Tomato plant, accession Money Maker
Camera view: bottom (45 deg); turntable rotation: 60 degrees
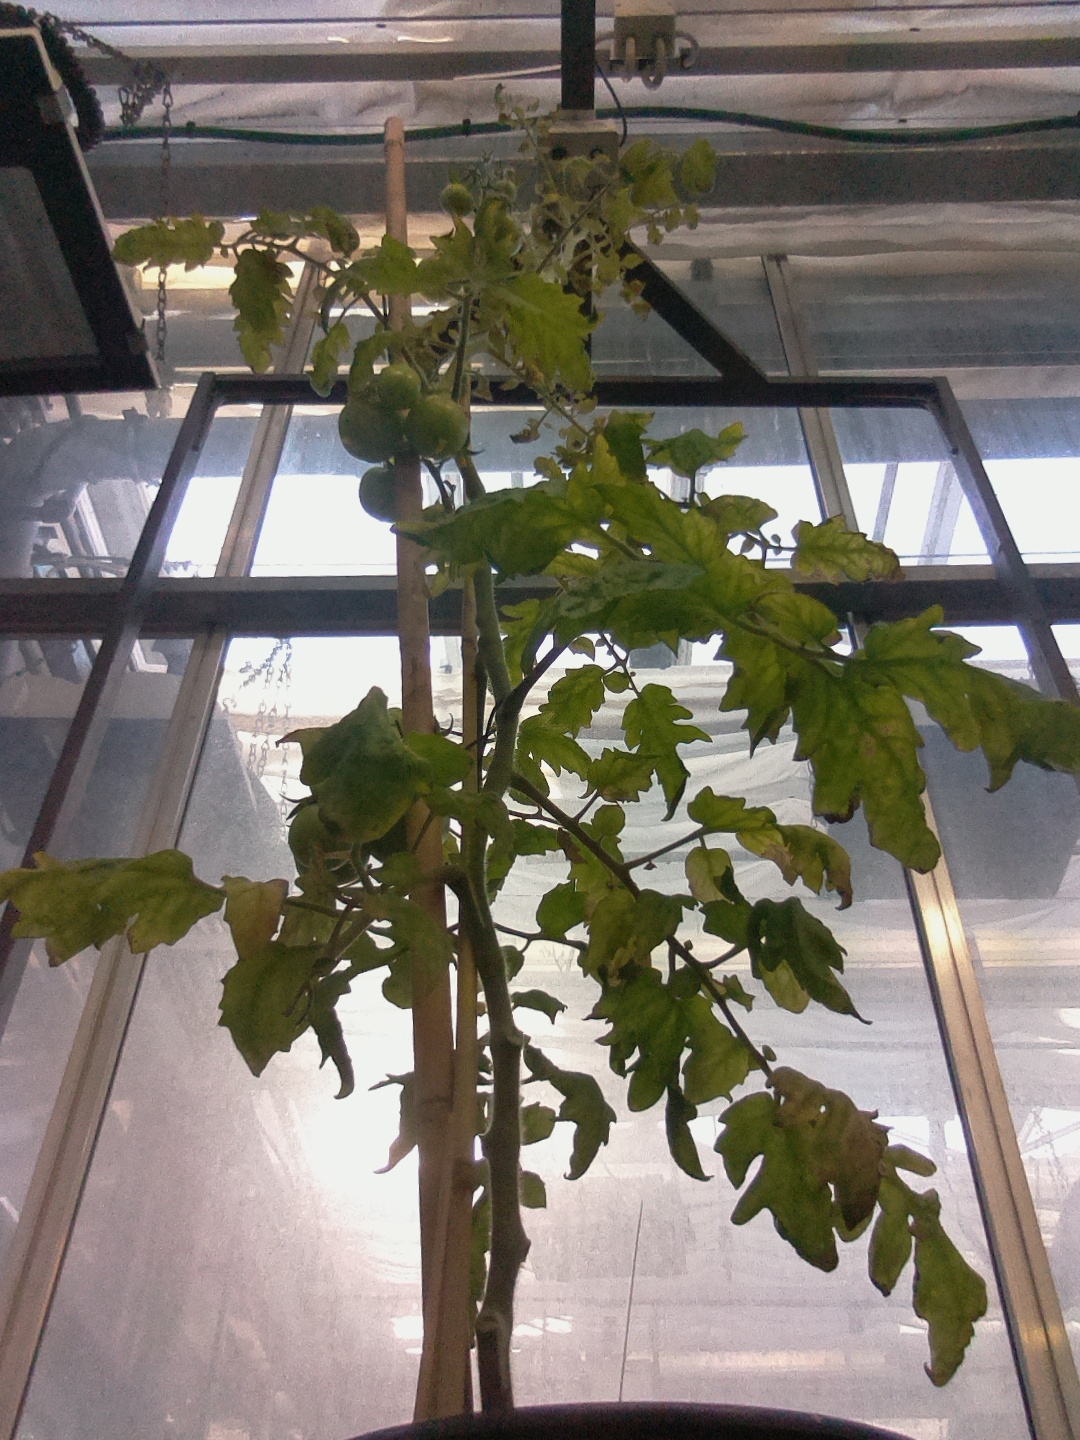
BBCH growth stage 79: 90% -100% of final fruit size